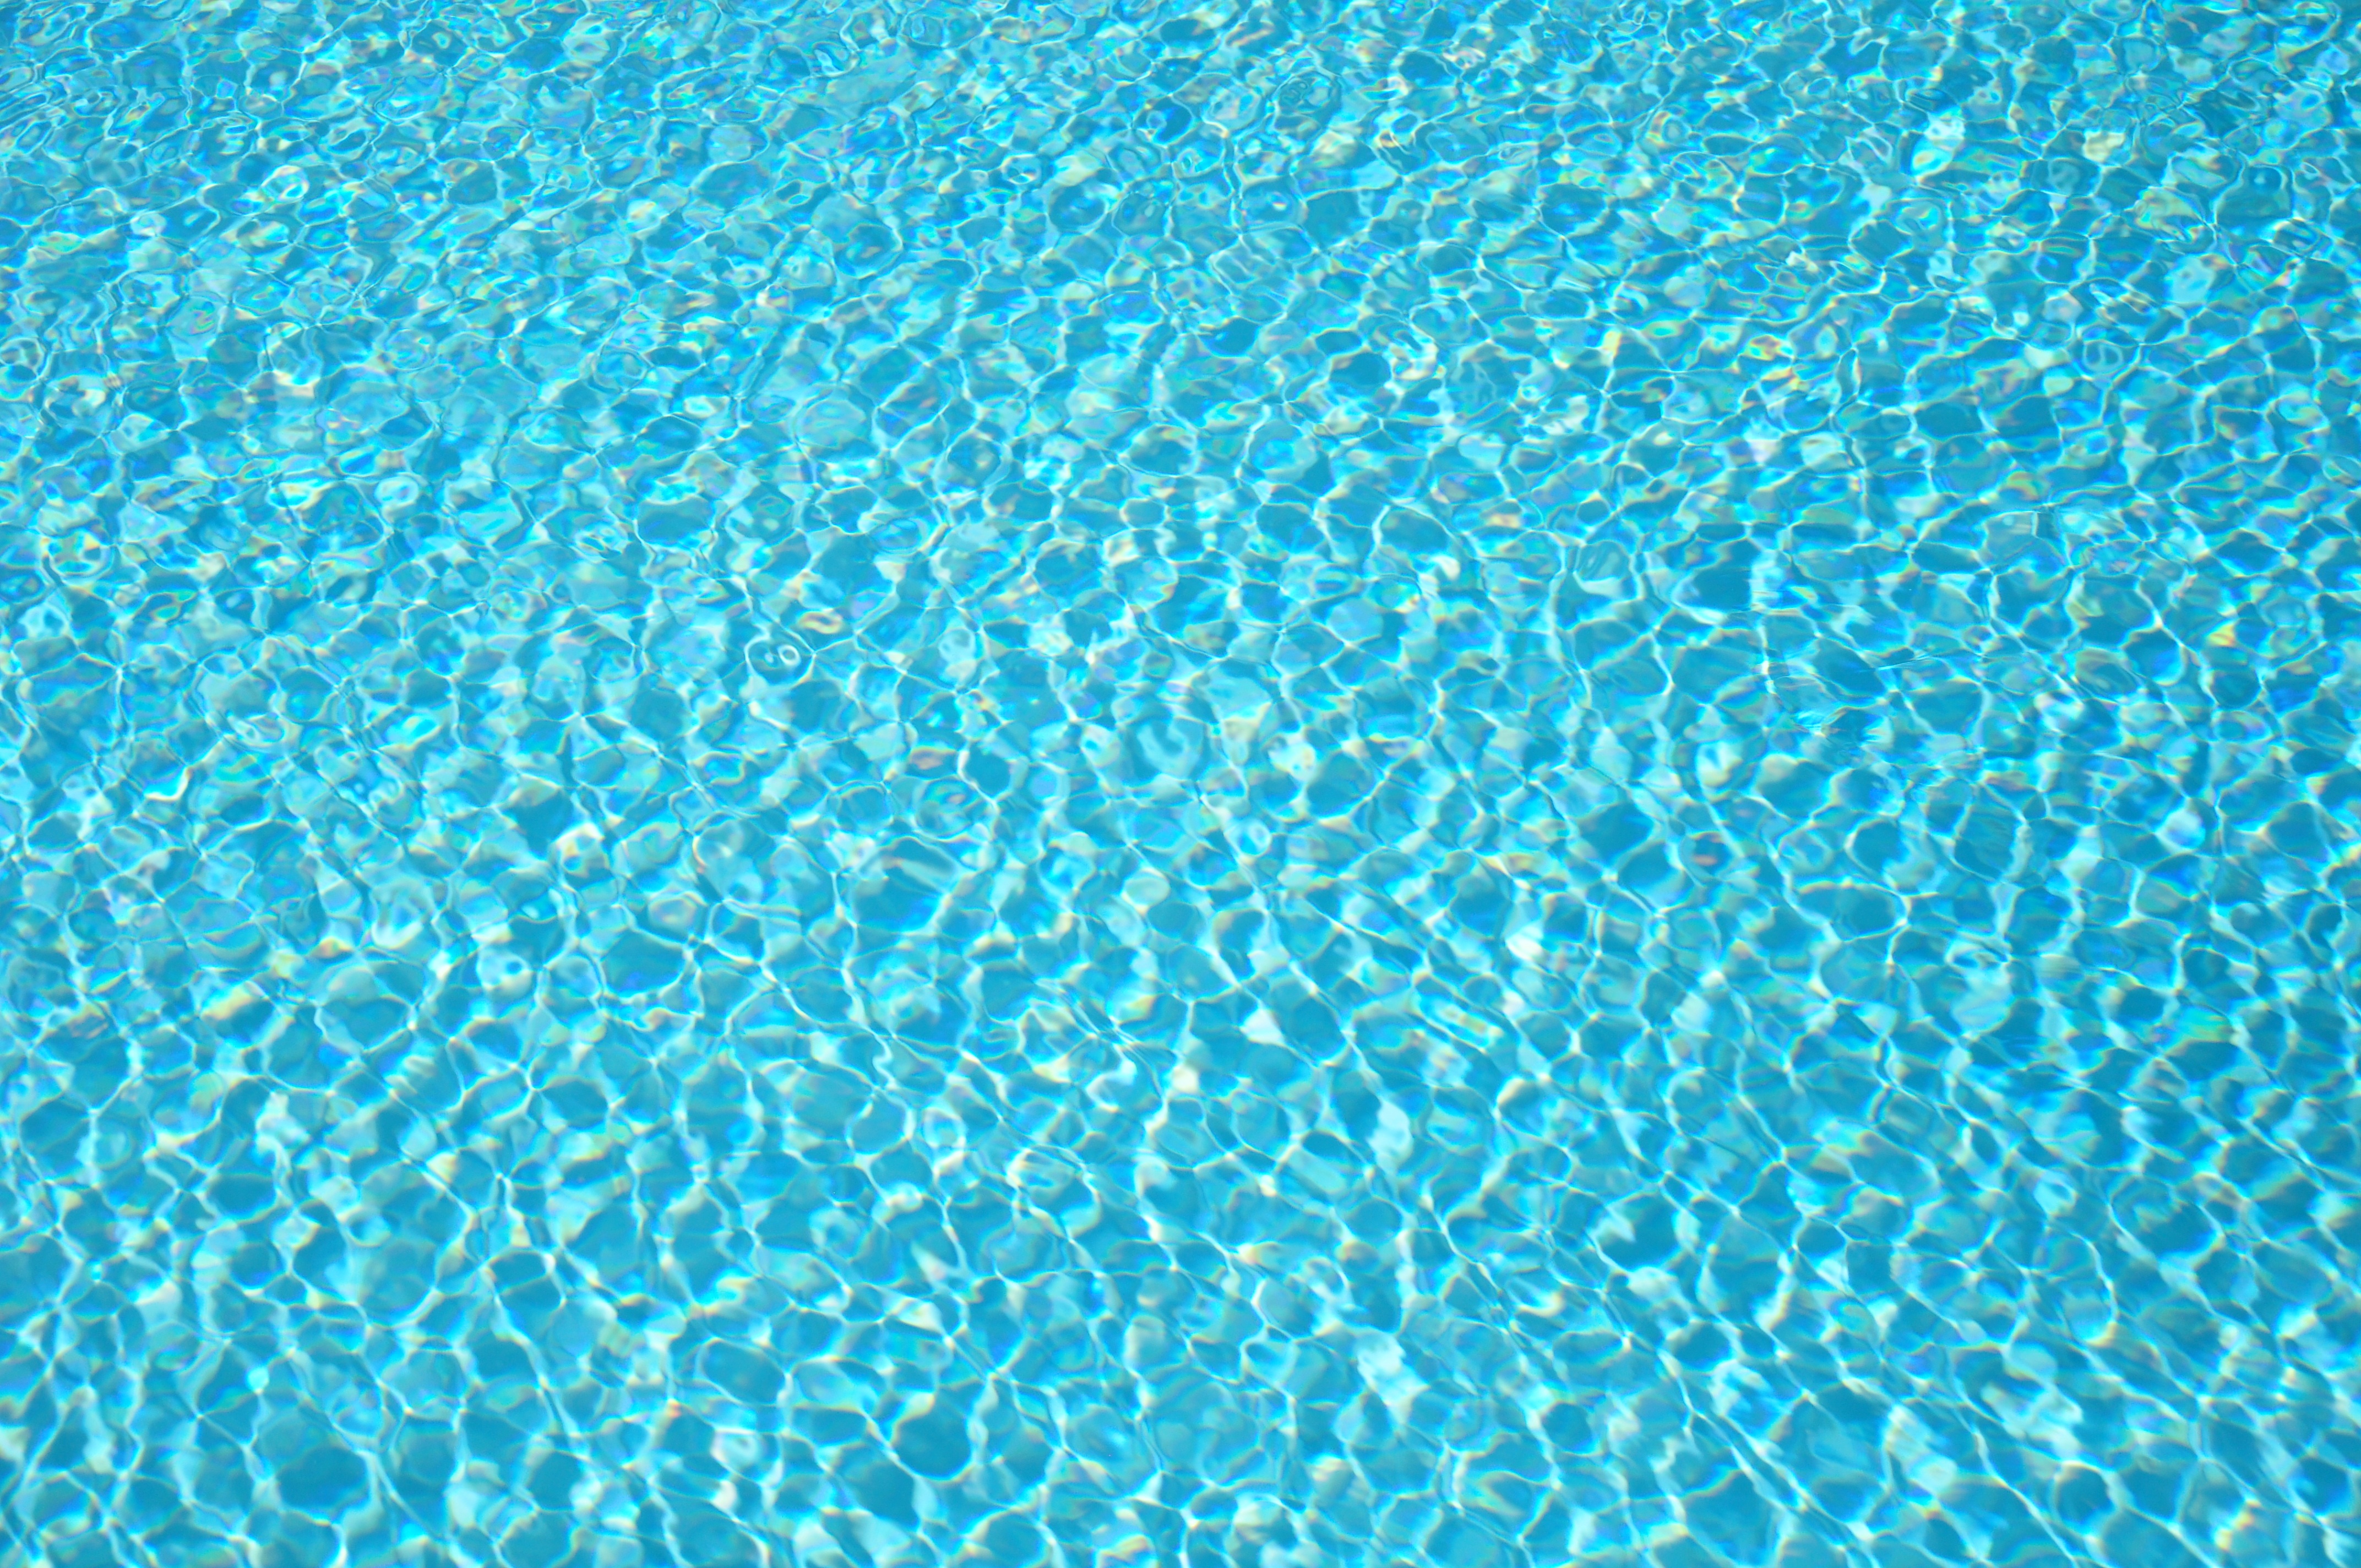
water, texture, summer, vacation, pattern, line, swimming pool, blue, circle, sunny, background, aqua, turquoise, design, net